Kerry Ellis

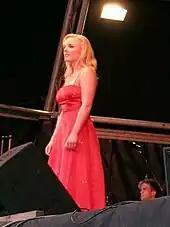
Ellis performing in a musical adaption of "Jesus Christ Superstar", 2004.

Following her graduation, Ellis became first understudy to Marti Webb in a UK concert tour of "The Magic of the Musicals" in 1998, required on several occasions in Webb's absence, yet took a hiatus in 1999 to board cruise ship MS "Voyager of the Seas", employed as lead vocalist in the ship's entertainment staff. After nine months travelling across The Caribbean, she left the ship in Los Angeles, spent three months travelling across the US until her visa ran out, and then returned to understudy in the UK concert tour. By November 1999, she had made her first television appearance on "Children in Need" for their special "Pudsey the Musical" and was featured in a jingle for Capital FM. Following this, she appeared as the title role in a Gary Griffin-directed workshop production titled "Helen of Troy" and played the role of Mary in "Merrily We Roll Along" at the Yvonne Arnaud Theatre.